Bresaylor

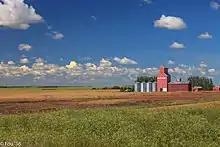
Former Federal Grain elevator that stood in Bresaylor, now located along Highway 16.

Bresaylor is an unincorporated community in the Rural Municipality of Paynton No. 470, Saskatchewan, Canada.